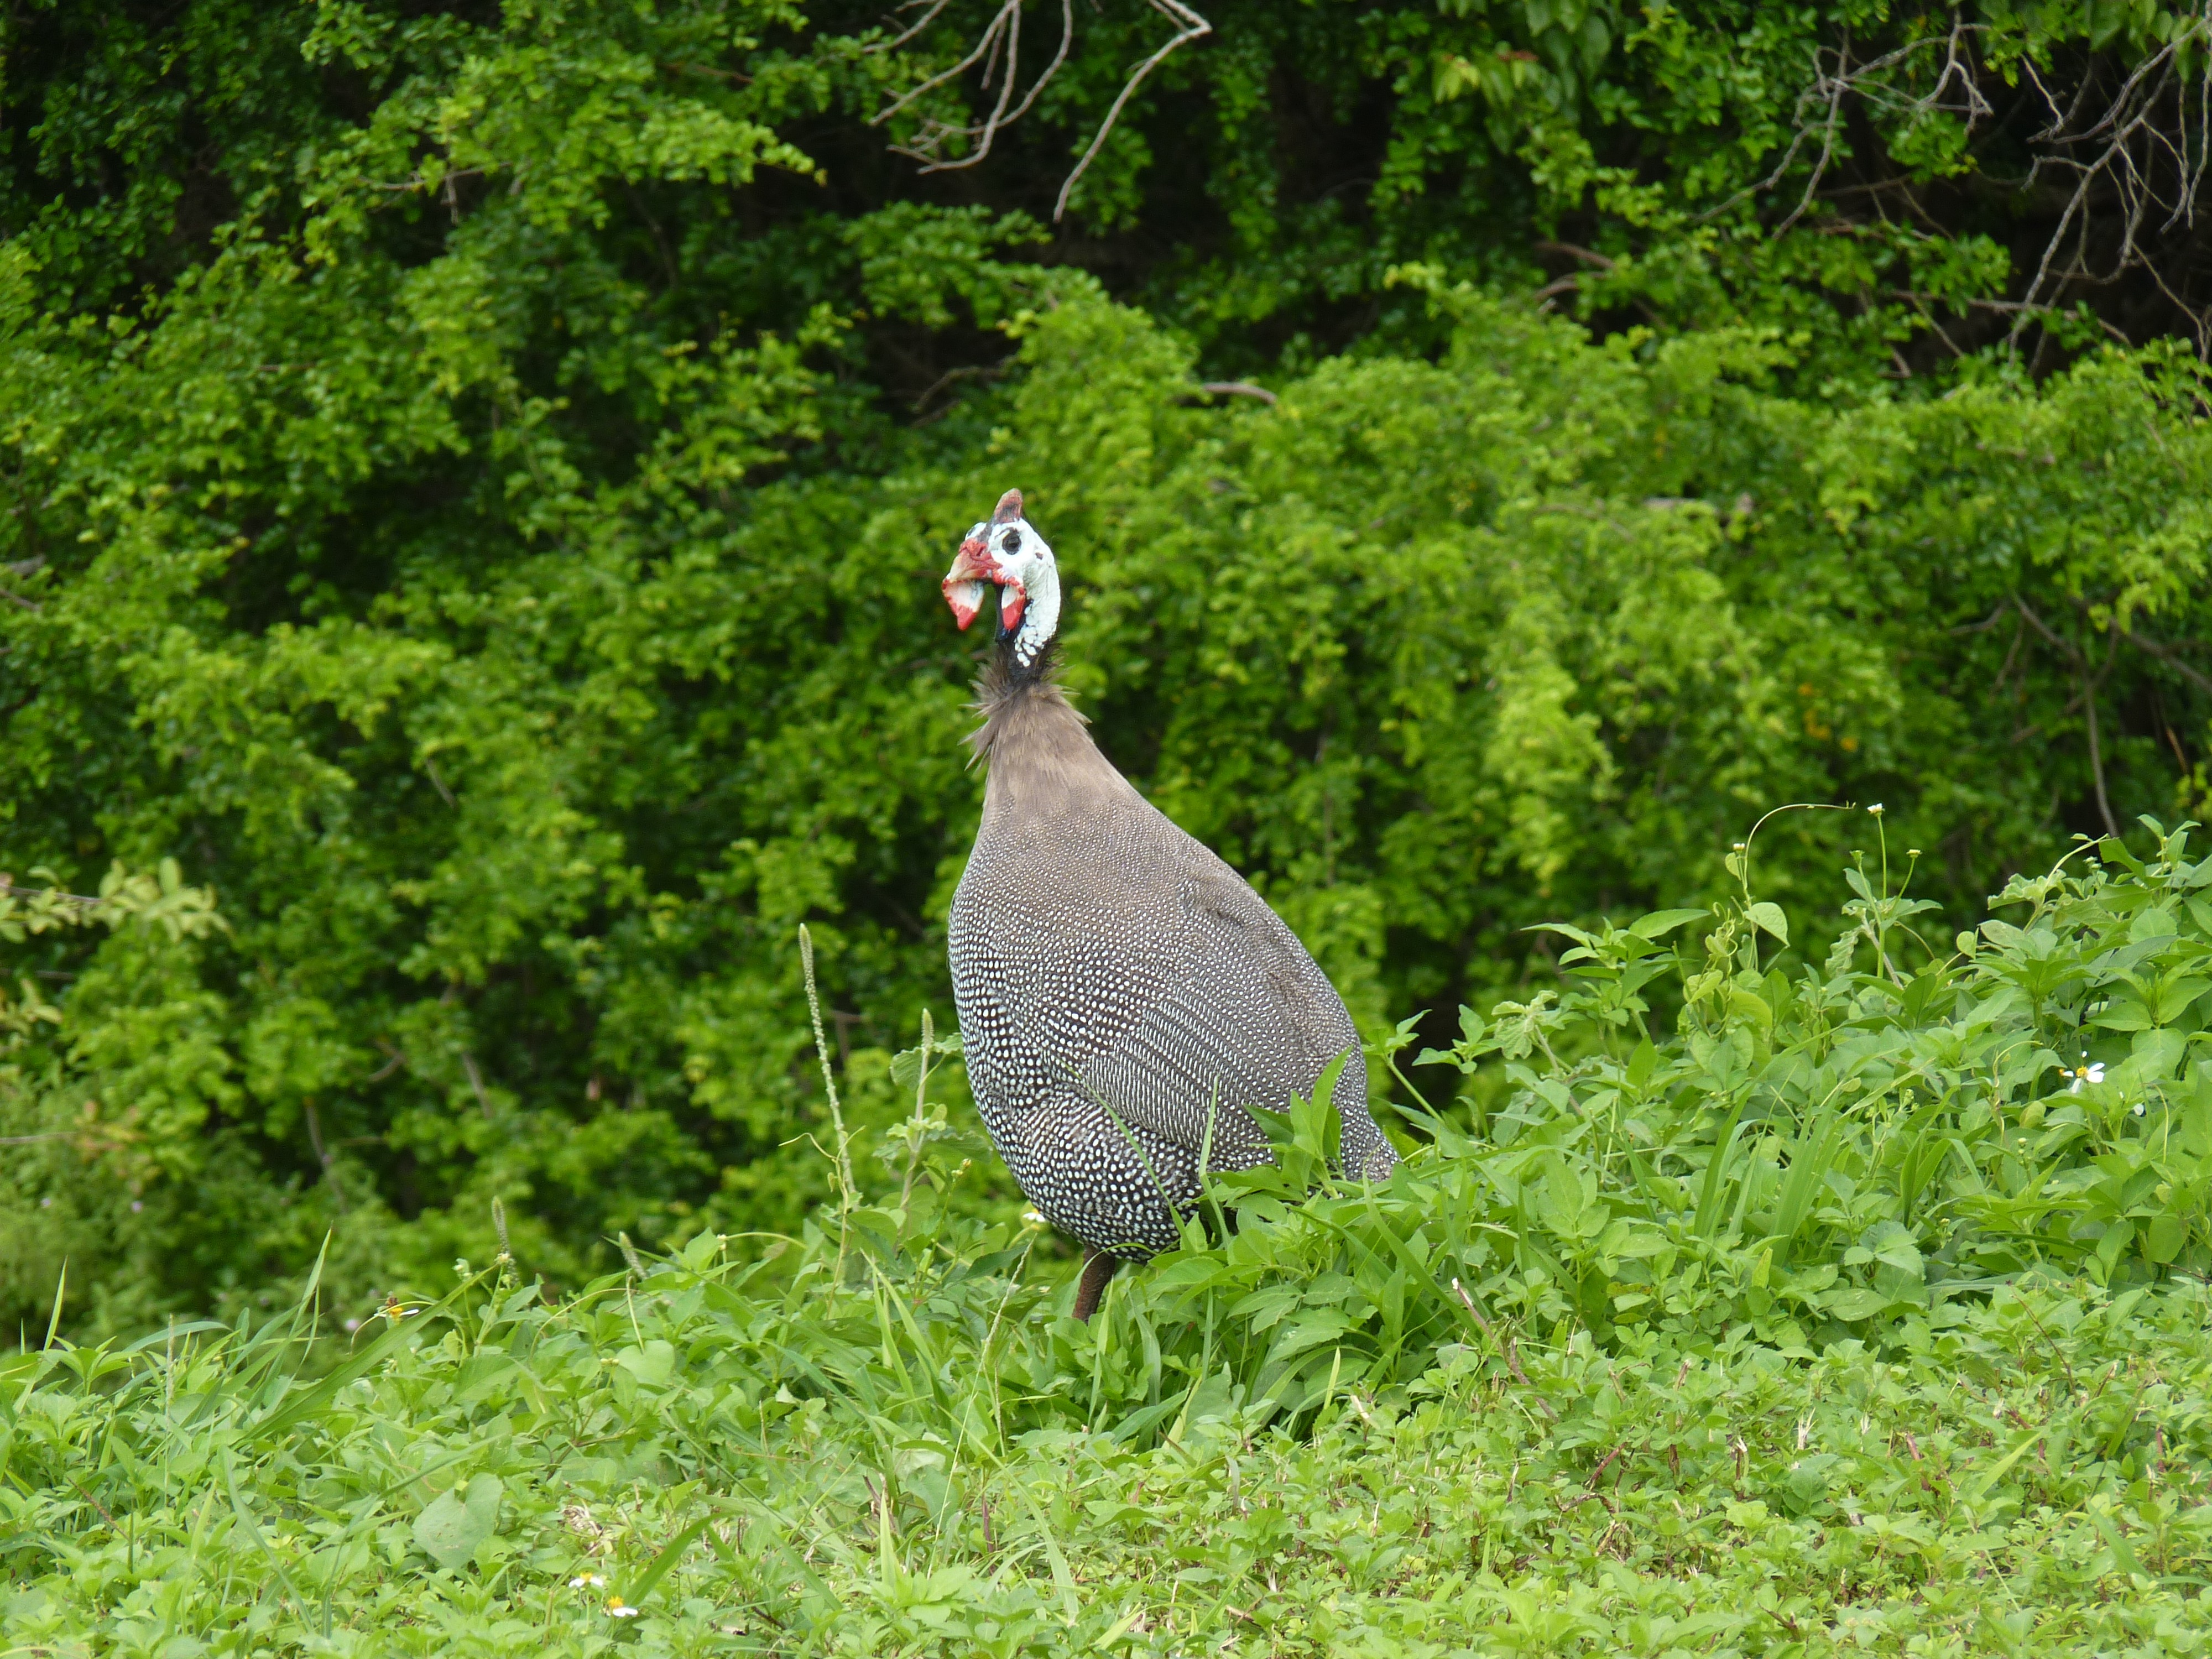
bird, wildlife, fowl, fauna, poultry, turkey, peafowl, guadeloupe, wild turkey, guinea fowl, bird pasture